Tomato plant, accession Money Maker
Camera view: tilt-top (135 deg); turntable rotation: 90 degrees
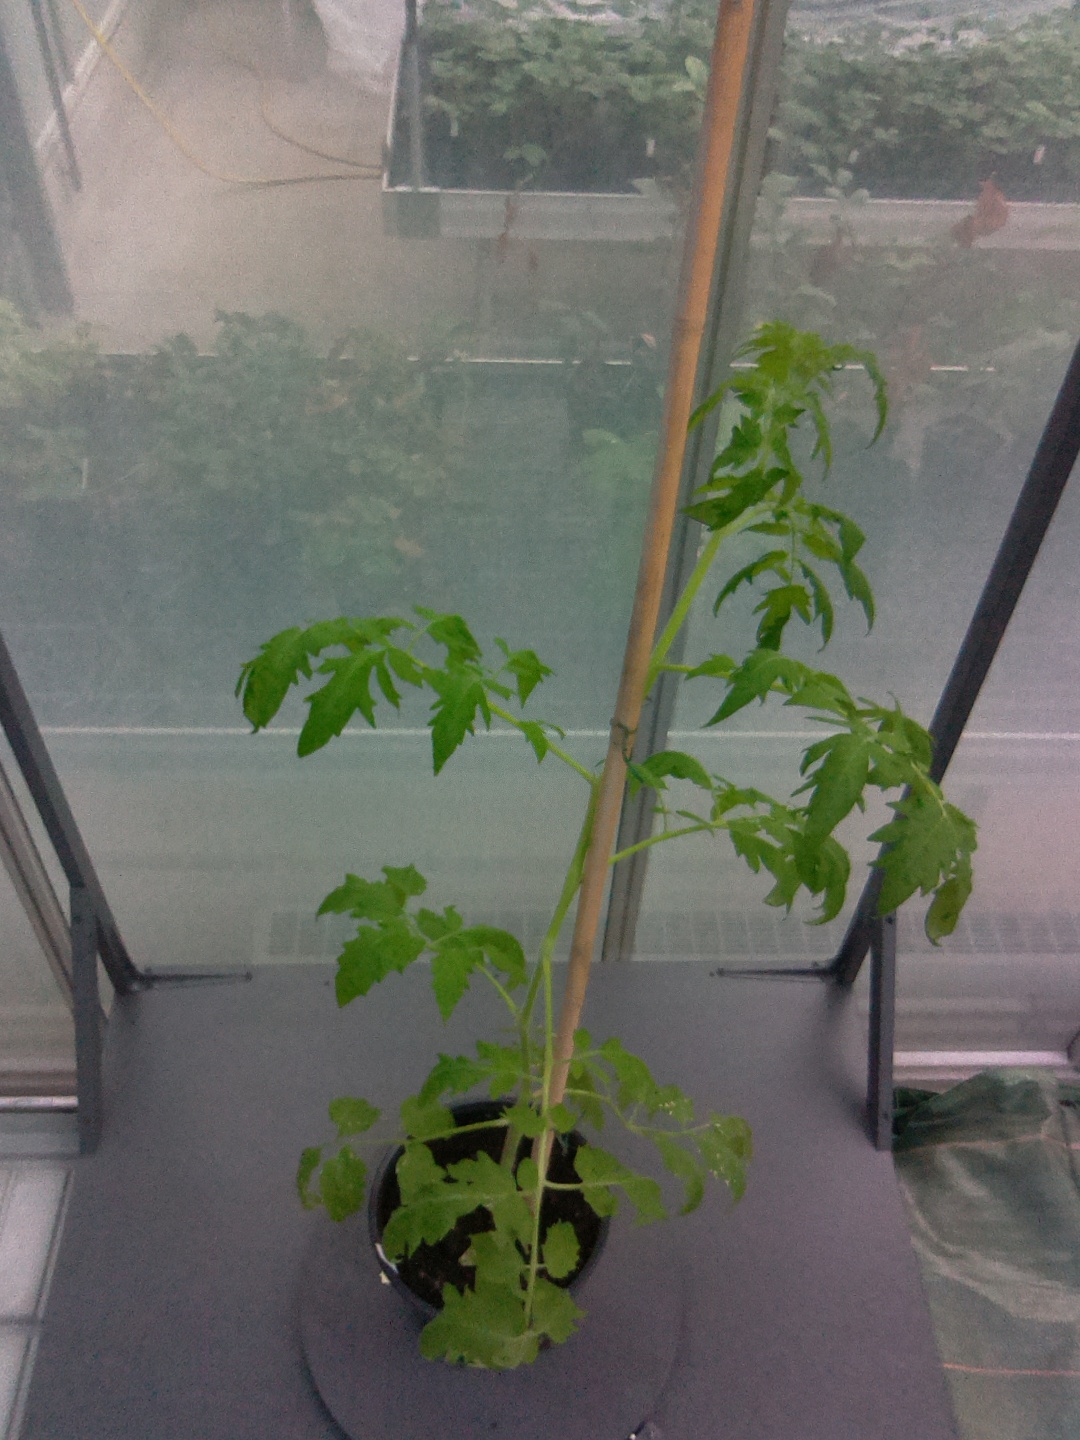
BBCH growth stage 52: 2 inflorescences visible